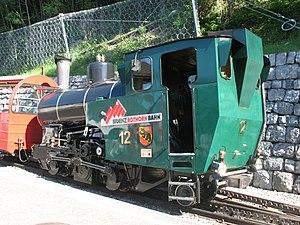
Une locomotive est un véhicule ferroviaire qui fournit l'énergie motrice d'un train. L'adjectif substantivé est originaire du latin loco - « venant d'un lieu », ablatif de « locus », lieu - et du latin médiéval motivus, « qui provoque le mouvement ». Les machines à vapeur loco-motrices ont remplacé les machines à vapeur stationnaires chargées de faire remonter les trains de wagons de marchandises ou de voitures de voyageurs sur les plans inclinés des premières voies ferrées. Celles-ci complétaient la traction hippomobile sur les parties des voies sans déclivité, d'abord dans puis hors des mines, tandis que certains trains avançaient par gravité par exemple pour descendre le charbon des sorties des mines vers les canaux.
La Brienz Rothorn Bahn est une compagnie de chemin de fer exploitant la voie à crémaillière entre Brienz en Suisse, et le Rothorn de Brienz. Le service est interrompu en hiver, il est surtout destiné à un transport touristique. En raison de sa forte pente, il a recours à la crémaillère sur toute sa longueur.